Fabiola Yáñez

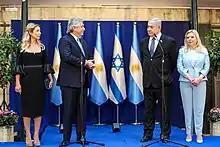
Yáñez (far left) with Fernández, Israeli prime minister Benjamin Netanyahu and his wife, Sara Netanyahu during a presidential visit to Jerusalem in January 2020.

On 10 December 2019, her partner Alberto Fernández was elected as President of Argentina. She stated that she wished to use her position as a platform for social work, especially in respect to Argentine children and families. Yáñez embraced the title of "First Lady" despite criticism from government-aligned feminist activists and intellectuals, such as Dora Barrancos.